William Tietkens

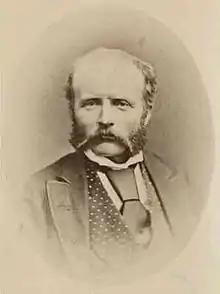
Photograph of William Tietkens held in the State Library of South Australia

William Harry Tietkens (30 August 1844 – 19 April 1933), known as "Harry Tietkens", explorer and naturalist, was born in England and emigrated to Australia in 1859.